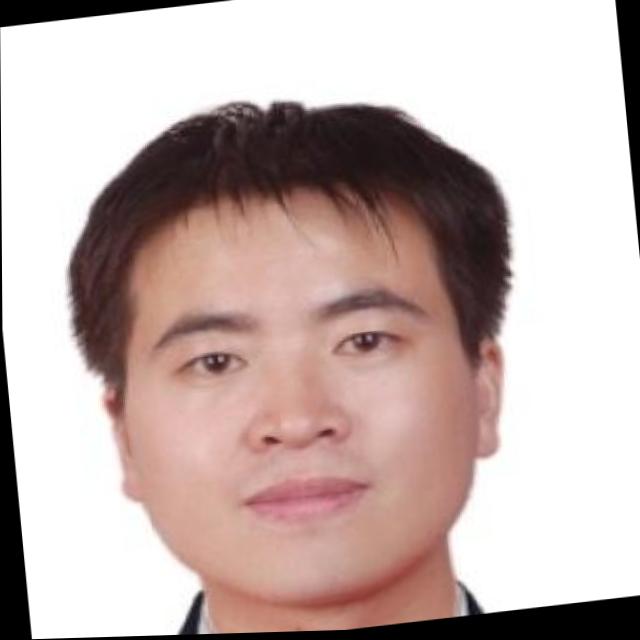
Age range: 21-44